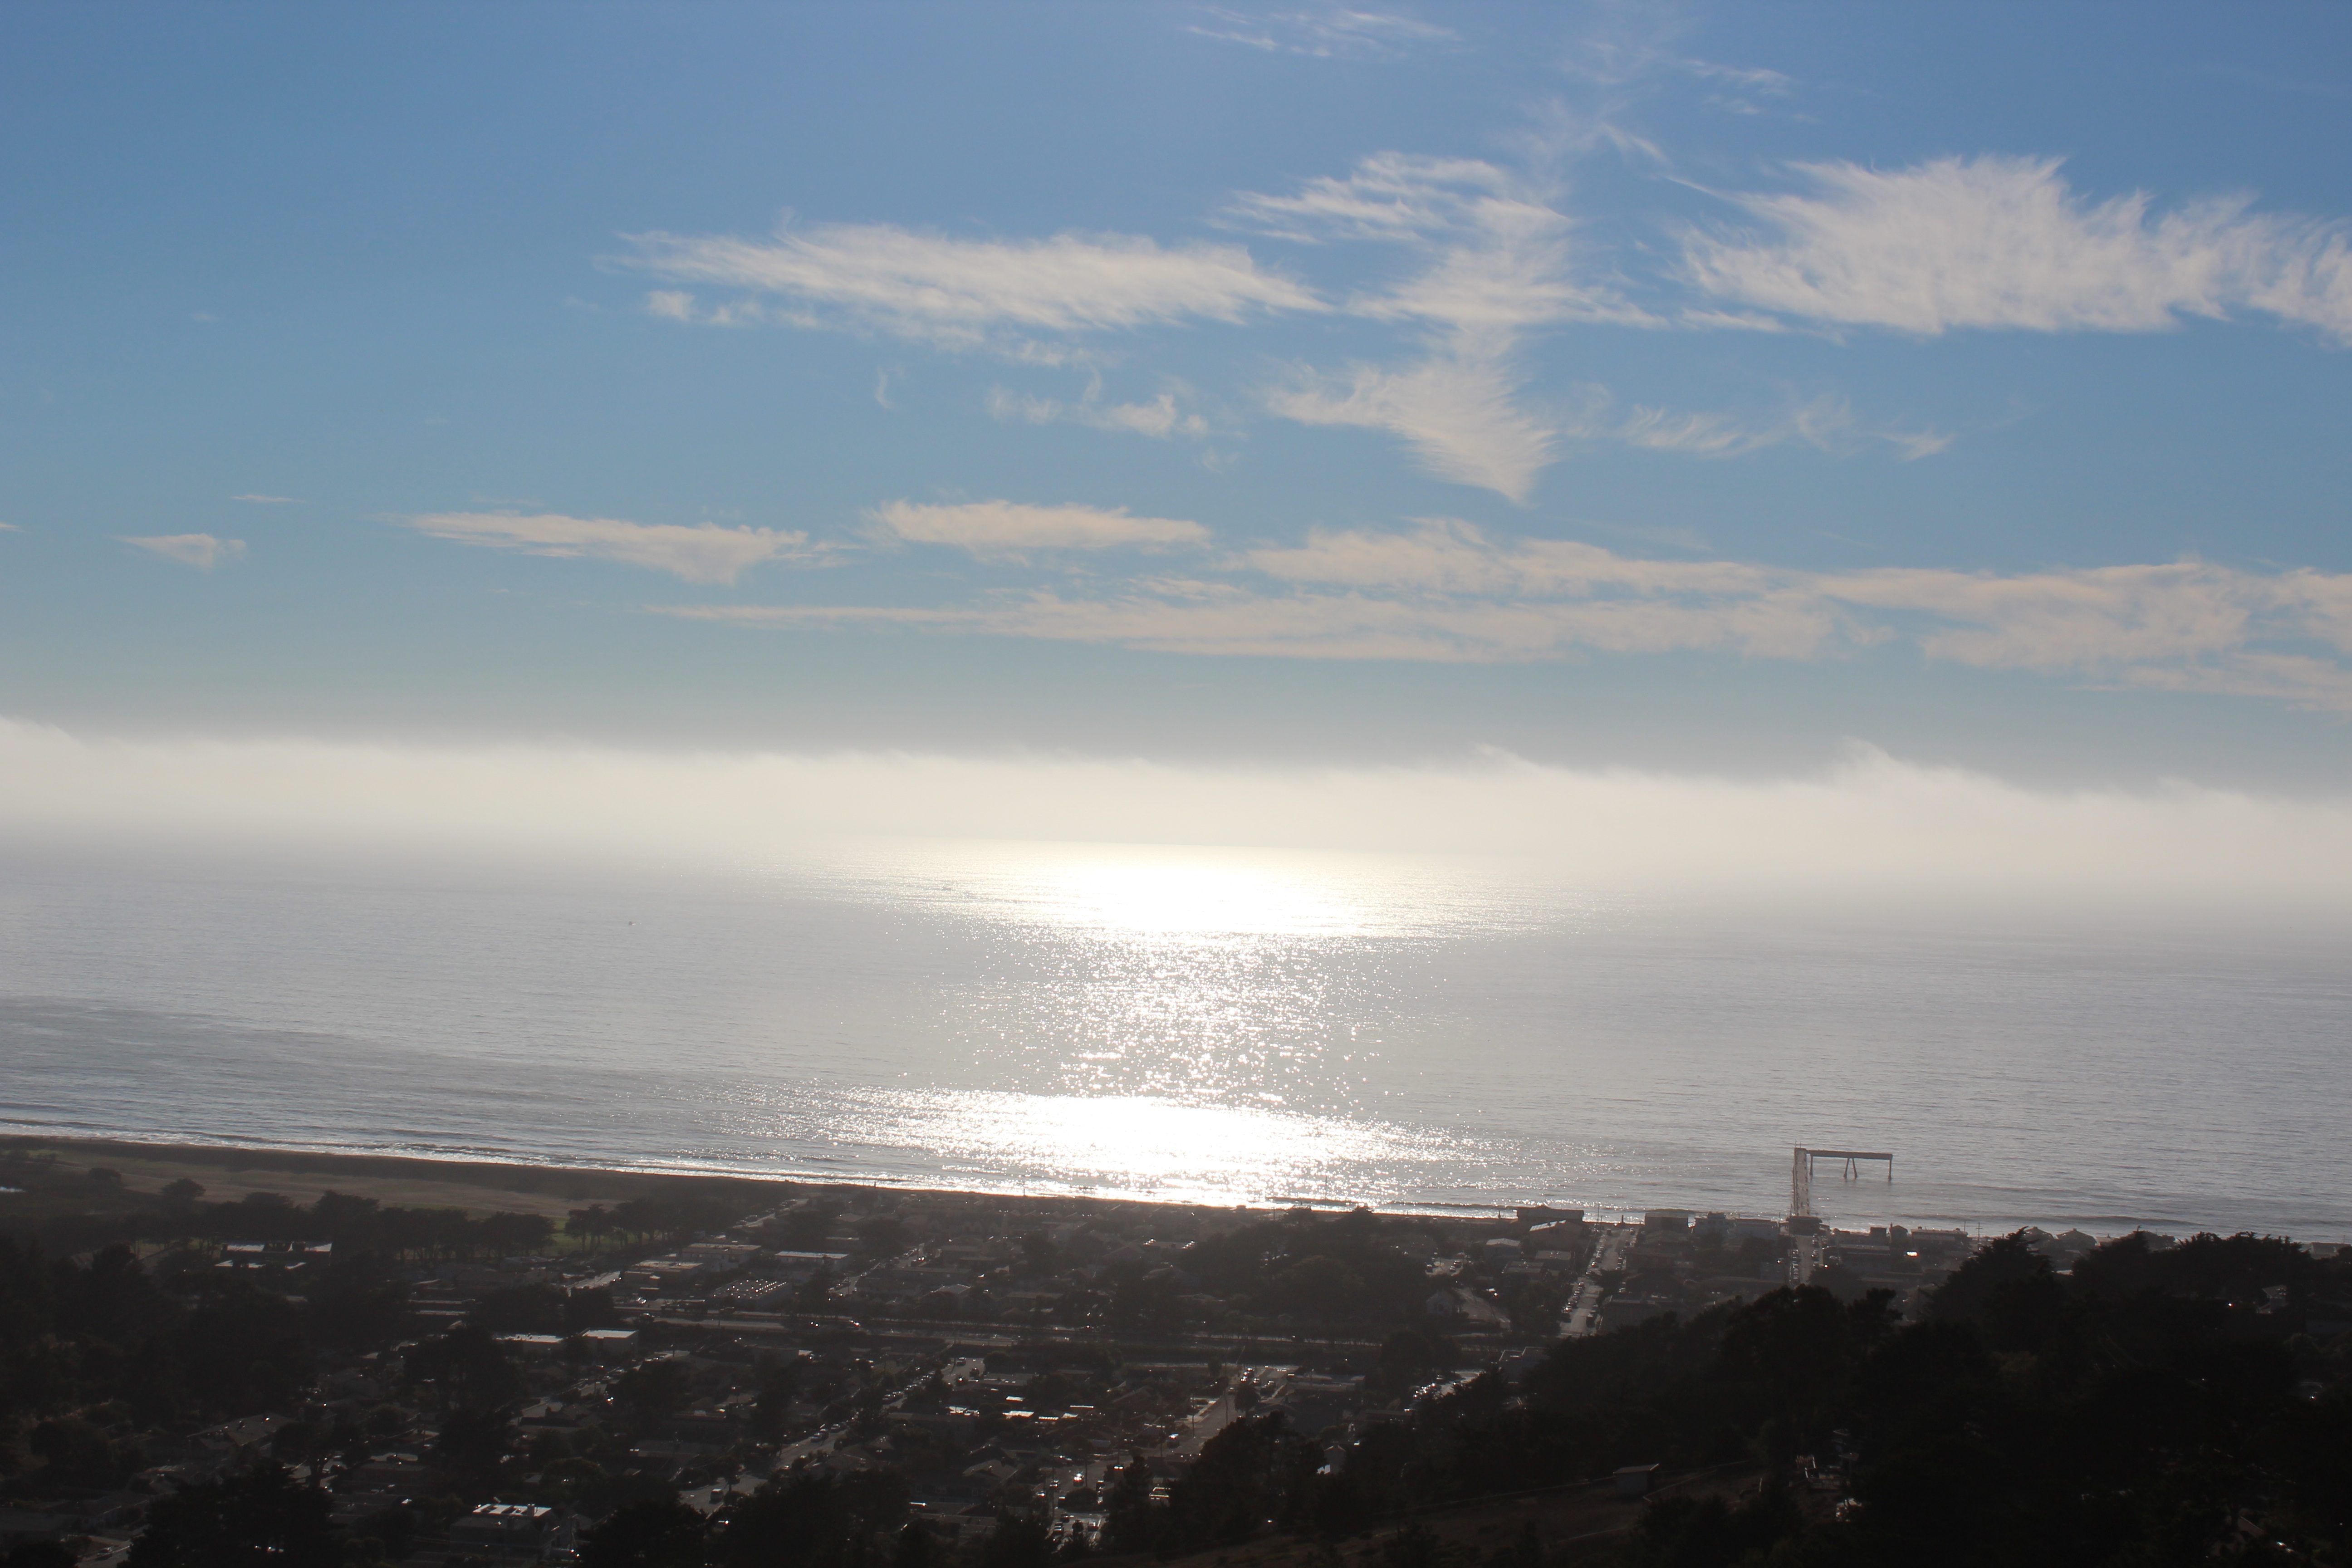
beach, landscape, sea, coast, ocean, horizon, light, cloud, sky, sun, sunrise, sunset, sunlight, morning, shore, wave, view, dawn, city, summer, travel, seaside, dusk, bay, body of water, clouds, cape, atmospheric phenomenon, wind wave